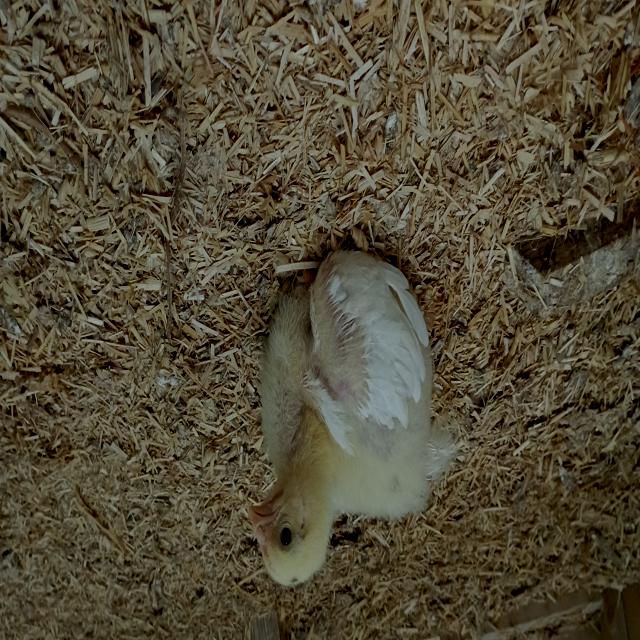
Weight: 401 g